William Charles Ross

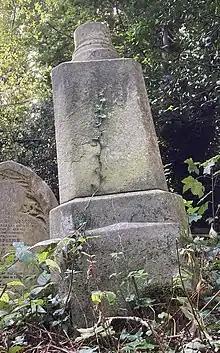
Grave of Sir William Charles Ross in Highgate Cemetery

He was elected an associate of the Royal Academy in 1838, and in 1843 a royal academician, and was knighted on 1 June 1842. The Westminster Hall competition of 1843 led him to turn his hand once more to historical composition, and he sent a cartoon of "The Angel Raphael discoursing with Adam", which was awarded an extra premium of £100.